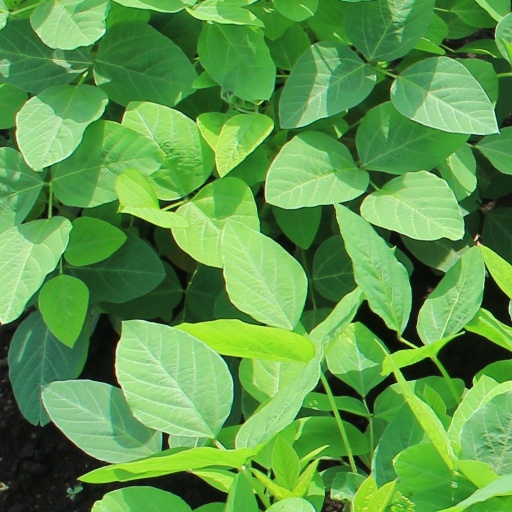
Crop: soybean